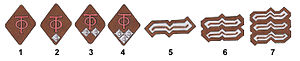
Organisation Todt / Eksempler på insignier / Eksempler på kravemærker (brugt efter 1943)
Mannschaften (1) Truppführer (2) Obertruppführer (3) Haupttruppführer (4) Frontführer/Bauführer (5) Oberfrontführer/Oberbauführer (6) Hauptfrontführer/Hauptbauführer (7)
Organisation Todt var en civil og militær ingeniørenhed i Tyskland, som blev opkaldt efter sin grundlægger, Fritz Todt, som var ingeniør og højt placeret i det nazistiske hierarki. Organisationen havde ansvar for en lang række ingeniørprojekter i Tyskland før 2. Verdenskrig og i Tyskland og de besatte lande fra Frankrig til Sovjetunionen under krigen. Den blev berygtet for anvendelse af tvangsarbejdere. Den deles i tre: